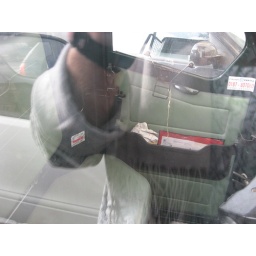
Geri suddenly got interested in cars and trucks one day after two glasses...Levanto. March 2009.